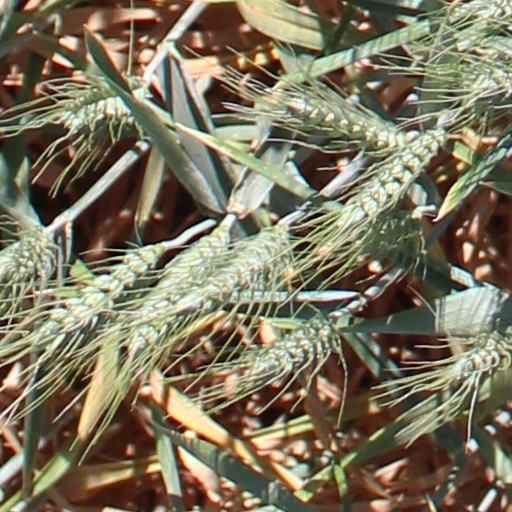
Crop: wheat